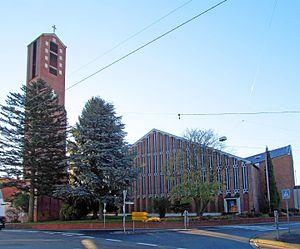
Riegelsberg est une commune de Sarre, située dans la Communauté urbaine de Sarrebruck.